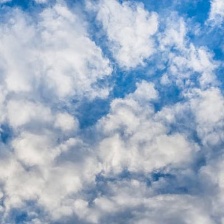
Cloud type: Altostratus